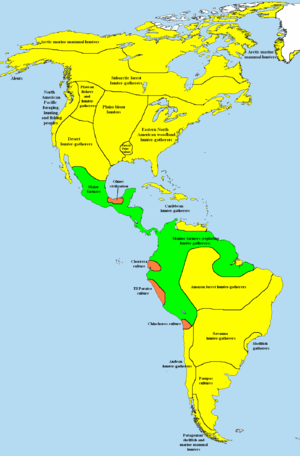
L'expression civilisation précolombienne s'applique aux peuples autochtones de l'Amérique dont l'unité culturelle s'est déterminée avant la découverte européenne de ce continent par Christophe Colomb. L'histoire de ces civilisations couvre les millénaires écoulés depuis les premières traces de peuplement au Paléolithique supérieur jusqu’à la colonisation européenne des Amériques à l’époque moderne